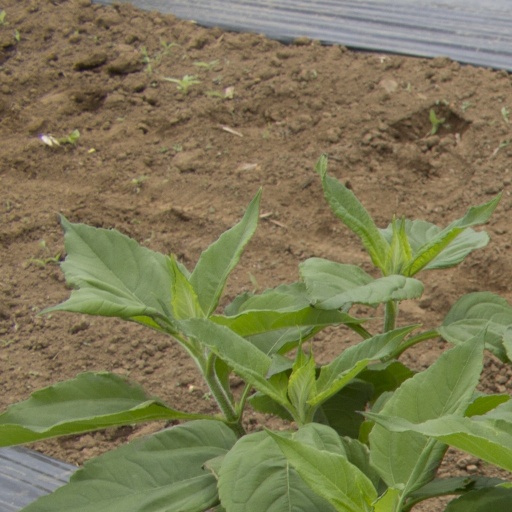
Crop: Jerusalem artichoke